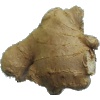
Label: ginger_root